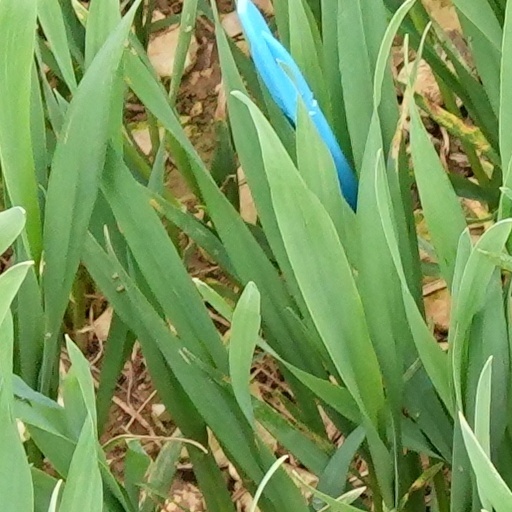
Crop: wheat